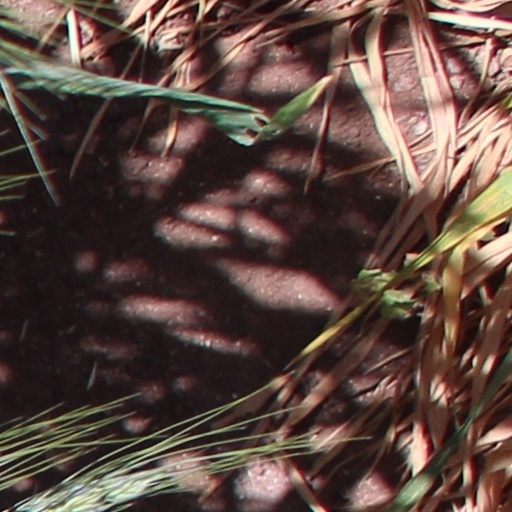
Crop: wheat